Andrea Riseborough

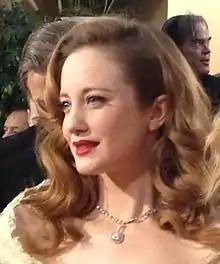
Riseborough in 2012

Andrea Louise Riseborough (born 20 November 1981) is an English actress. She made her film debut with a small part in "Venus" (2006), and has since appeared in more prominent roles in "Brighton Rock" (2010), "W.E." (2011), "Shadow Dancer" (2012), "Oblivion" (2013), "Birdman" (2014), "Nocturnal Animals" (2016), "Battle of the Sexes", "The Death of Stalin" (both 2017), "Mandy", "Nancy" (both 2018), "The Grudge", and "Possessor" (both 2020). For playing an alcoholic in "To Leslie" (2022), she was nominated for the Academy Award for Best Actress.